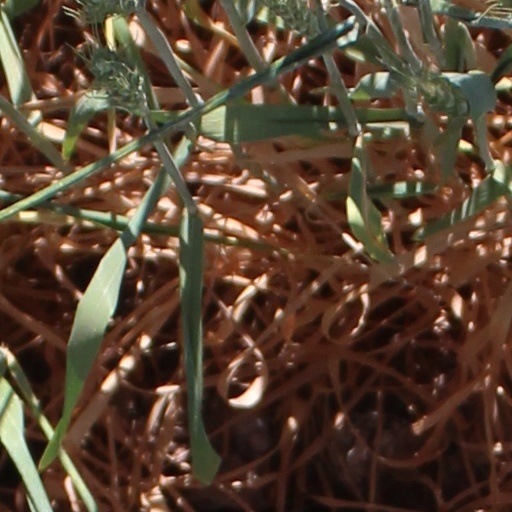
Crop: wheat